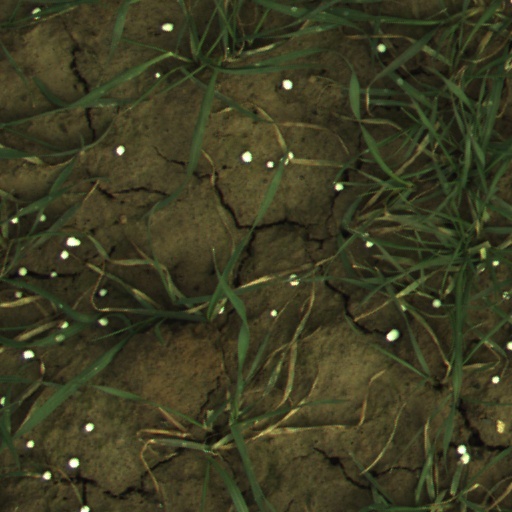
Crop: wheat